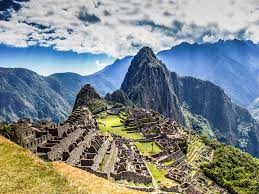
Landmark: Machu Picchu